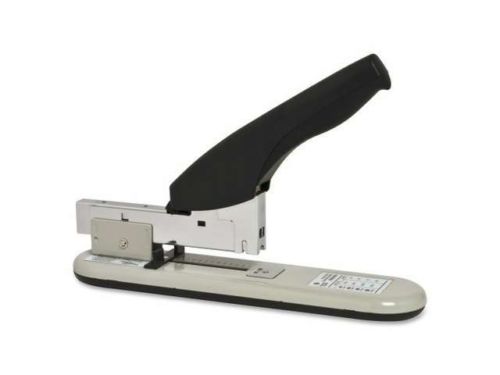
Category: stapler